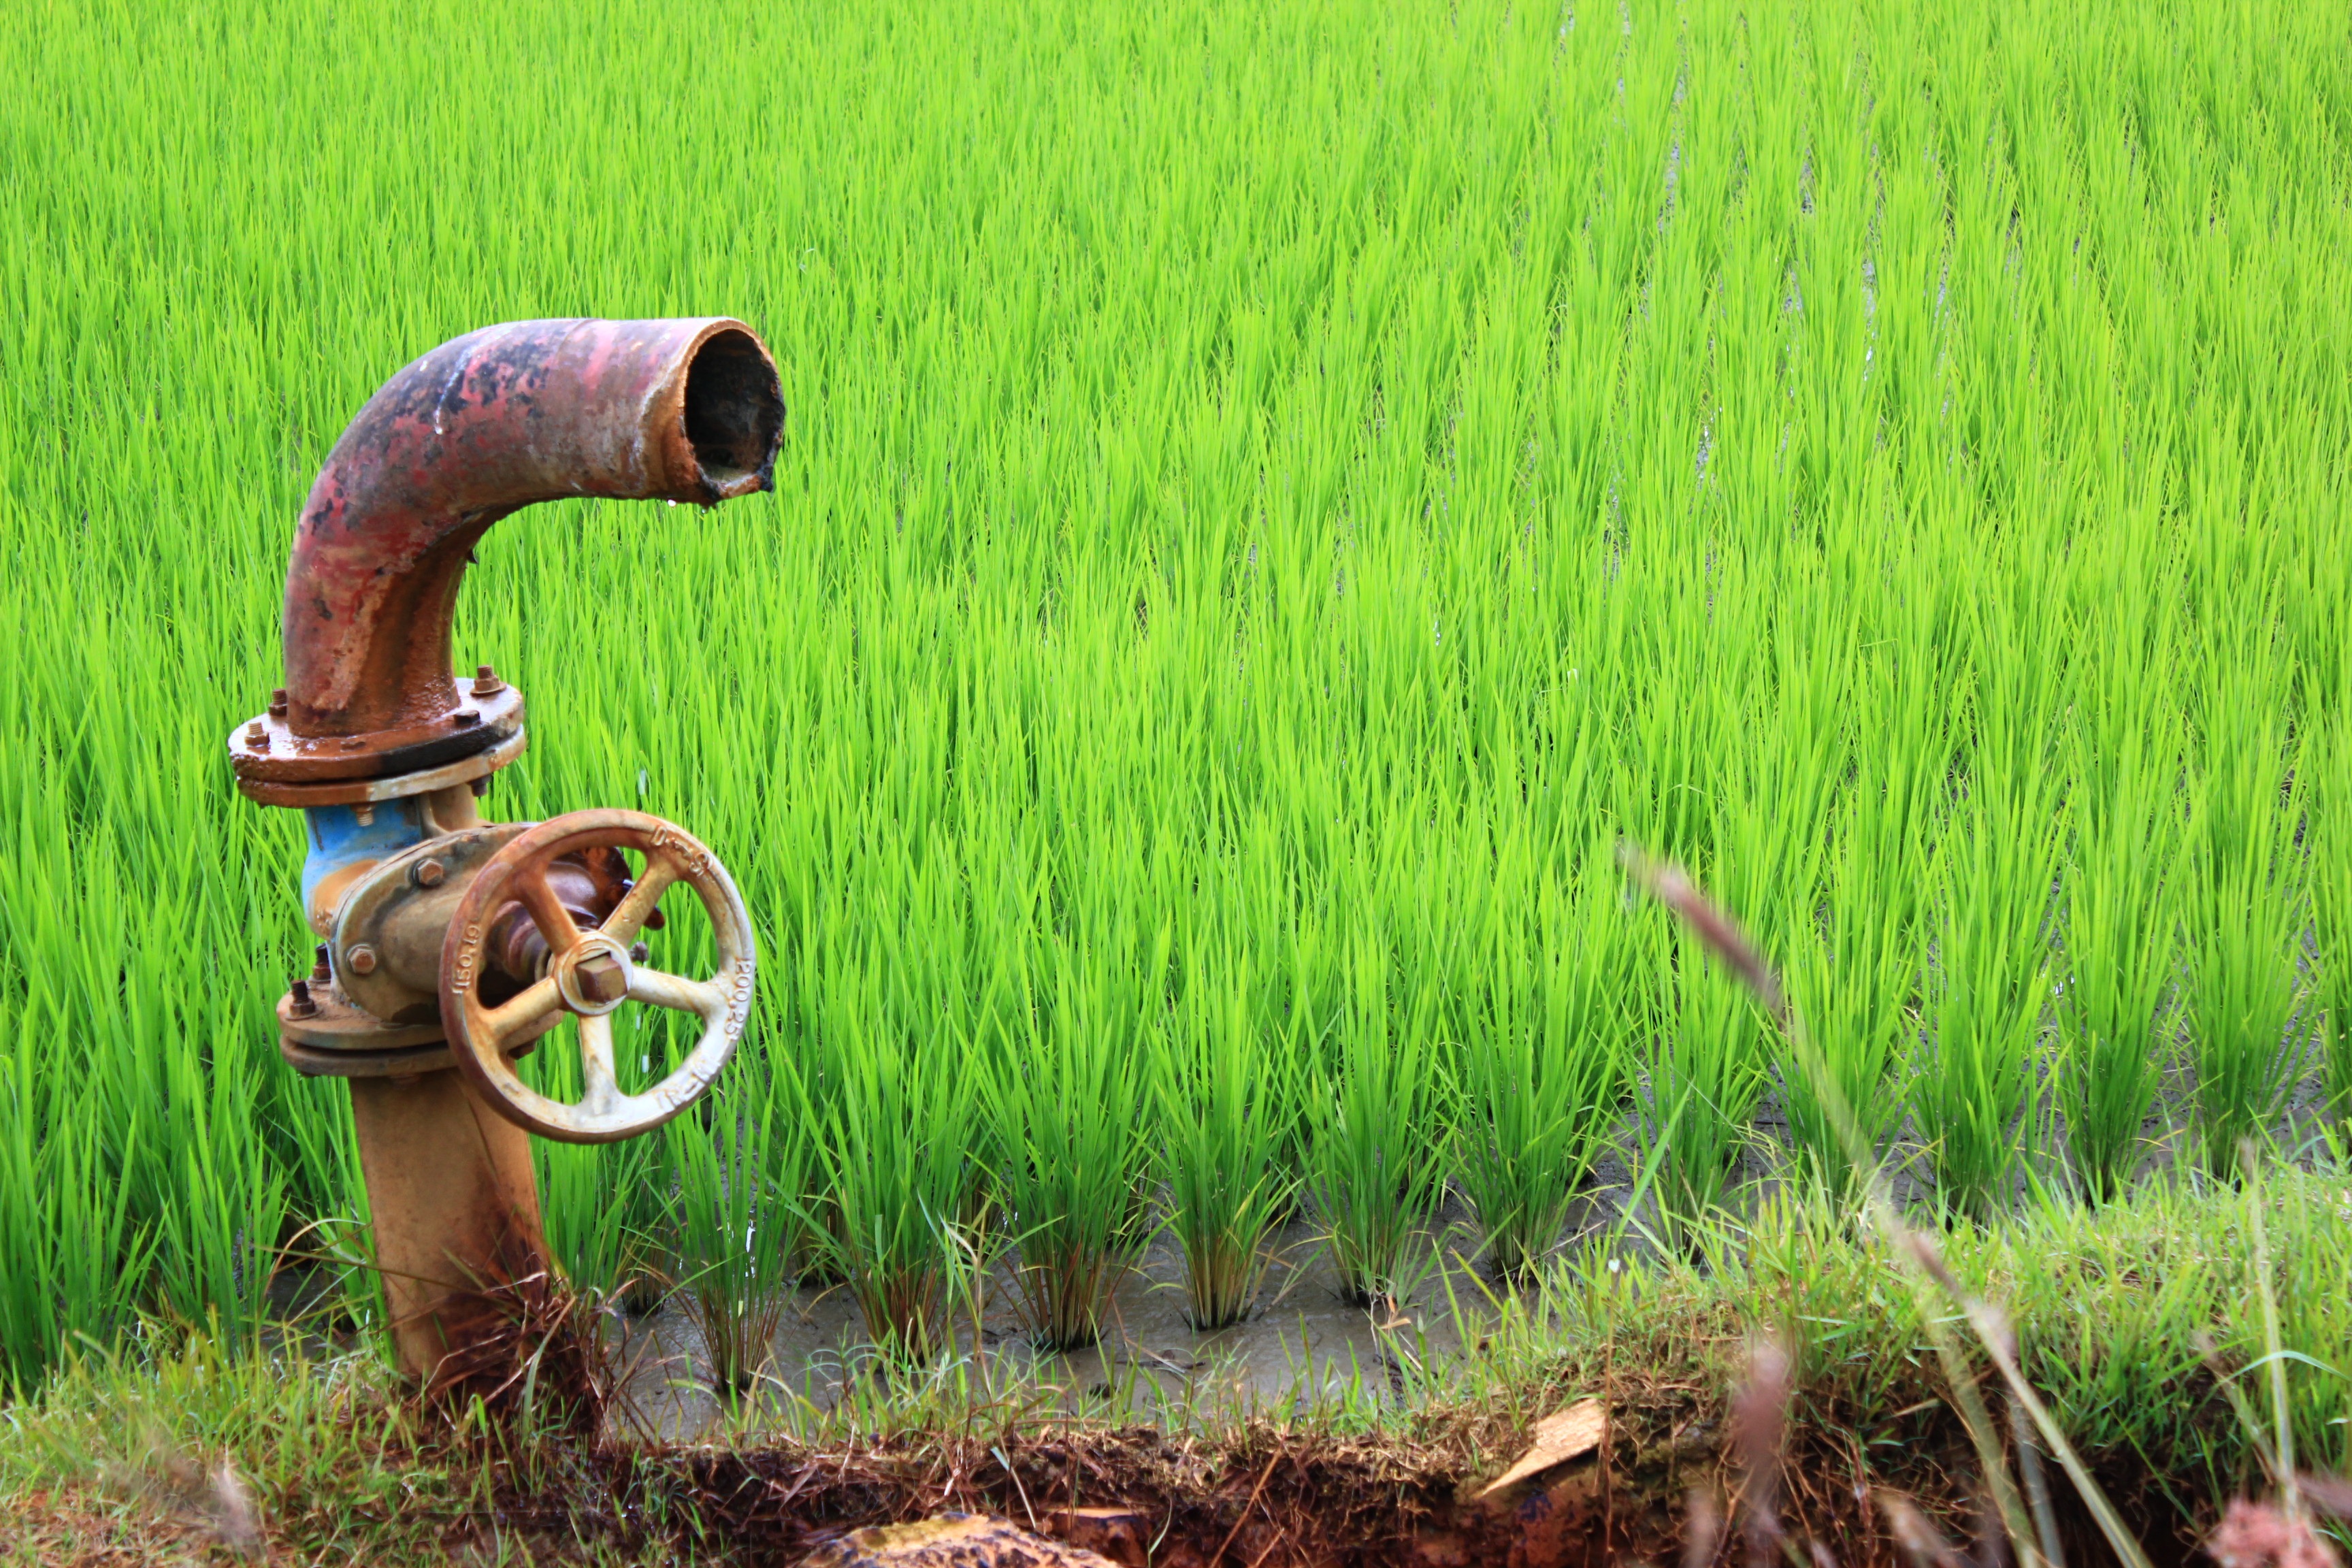
landscape, grass, plant, field, lawn, meadow, prairie, flower, food, green, crop, soil, agriculture, grassland, plantation, rural area, paddy field, tree wood, grass family